Daddy (2001 film)

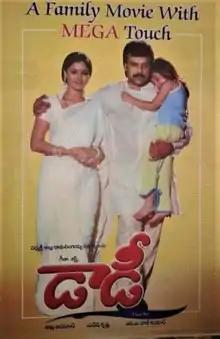
Theatrical poster

Daddy is a 2001 Indian Telugu-language family drama film directed by Suresh Krissna. It stars Chiranjeevi, Simran and Ashima Bhalla, with music composed by S. A. Rajkumar. The film was produced by Allu Aravind under the Geetha Arts banner. The film was dubbed into Tamil and Hindi as "Dance Master" and "Meri Izzat" in 2003 and 2008 respectively.